Systems development life cycle

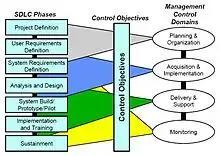
SDLC phases related to management controls

SDLC phase objectives are described in this section with key deliverables, a description of recommended tasks, and a summary of related control objectives for effective management. It is critical for the project manager to establish and monitor control objectives while executing projects. Control objectives are clear statements of the desired result or purpose and should be defined and monitored throughout a project. Control objectives can be grouped into major categories (domains), and relate to the SDLC phases as shown in the figure.